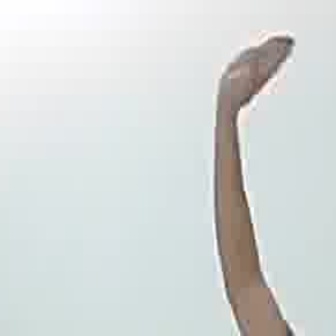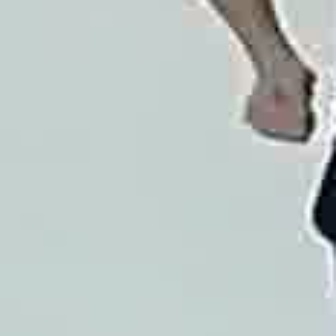
  Please identify the target specified by the bounding box [216,31,292,107] in the first image and locate it in the second image. Return the coordinates in [x_min,y_min,x_max,y_max] format.
Answer: [235,58,313,137]